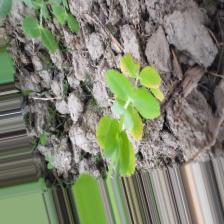
Label: Ascochyta blight